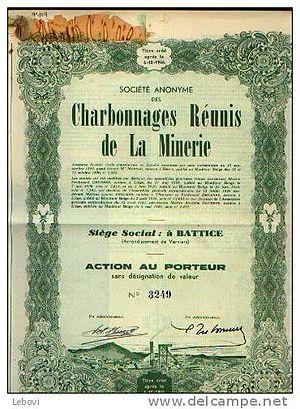
La Société anonyme des Charbonnages réunis de la Minerie à Battice est une ancienne société charbonnière de la région de Liège, dont la concession se situait sur les territoires des anciennes communes de Herve, Battice, Chaineux, Charneux, Clermont, Thimister, dorénavant Herve et Thimister-Clermont, en rive droite de la vallée de la Meuse en aval de Liège.